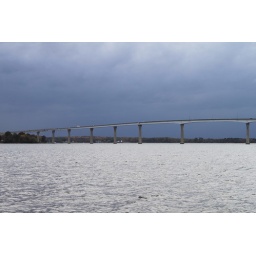
The bridge that crosses over the river to the pennisula. October 2009.